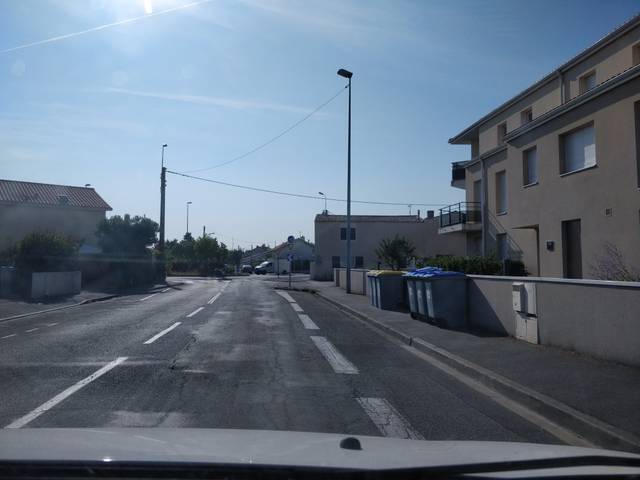
Region: France
Coordinates: 47.197, -1.493